1st Monmouthshire Artillery Volunteers

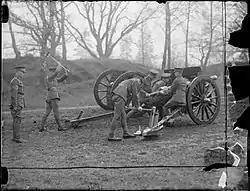
Emplacing an 18-pounder with wooden wheels at the start of World War II.

Parts of 53rd (Welsh) Division were sent to Northern Ireland from October 1939, and the whole division was stationed there from 3 April 1940 to 30 April 1941 as part of VI Corps. The establishment of a field regiment from 1941 onwards was three batteries, each of two four-gun troops of 25-pounders with Quad gun tractors.